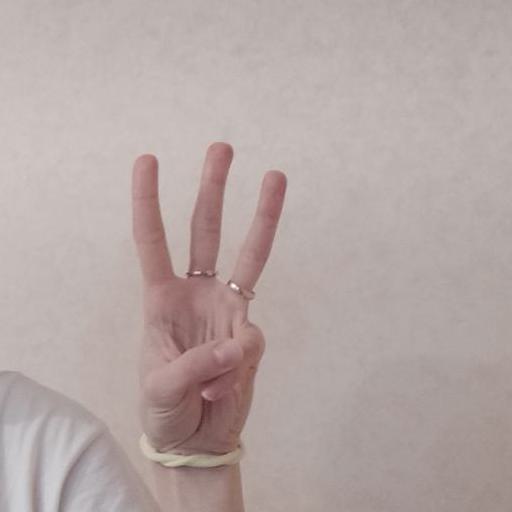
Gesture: three